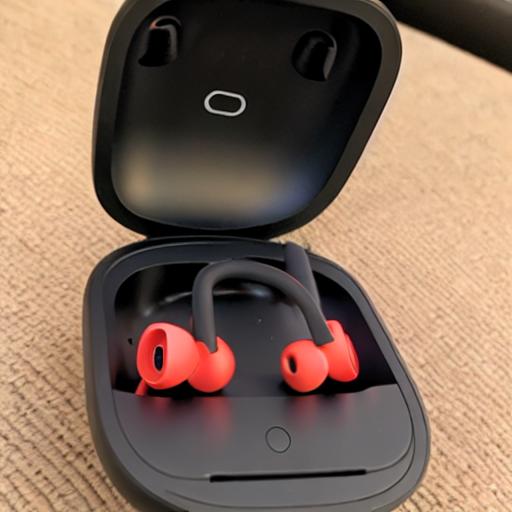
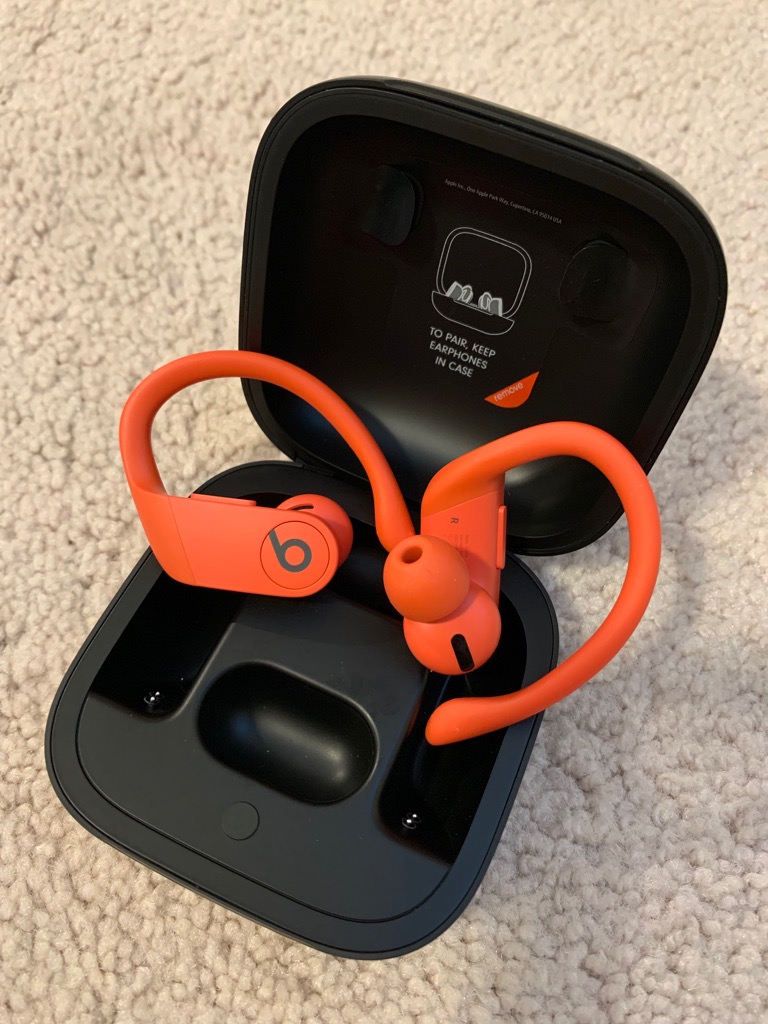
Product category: earbuds
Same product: no